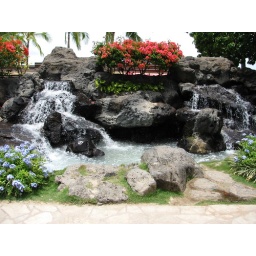
Some water fountain near the beach